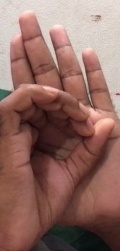
ASL sign: 0